Natyachhatakar Diwakar

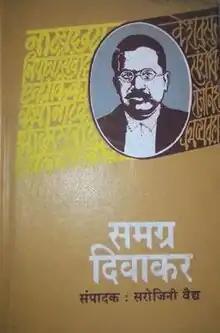

Shankar Kashinath Garge more popularly known as Natyachhatakar Diwakar (18 January 1889 – 1 October 1931) was a Marathi writer whose mastery of the Natyachhata, a kind of dramatic monologue made him the only major Marathi writer to have used this literary form very successfully. He was born in Pune, Bombay Presidency.